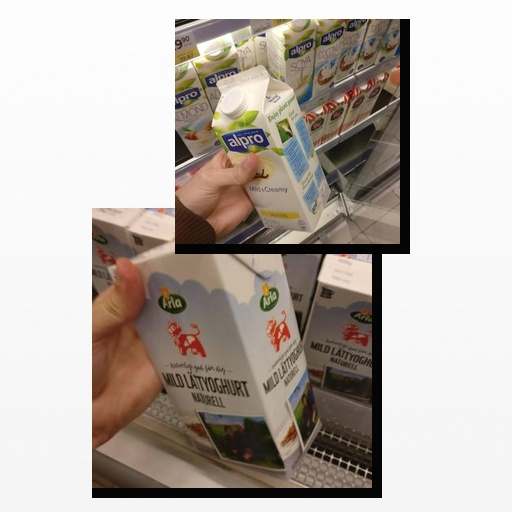
Food items: soyghurt, natural_low_fat_yogurt